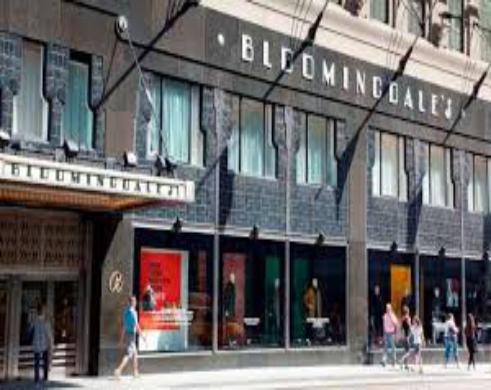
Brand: Bloomingdale's
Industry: Clothes